Handheld game console

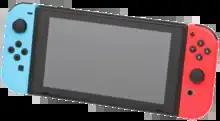
The Nintendo Switch in portable mode

The PlayStation Vita is the successor to Sony's PlayStation Portable (PSP) Handheld series. It was released in Japan on December 17, 2011, and in Europe, Australia, North, and South America on February 22, 2012.